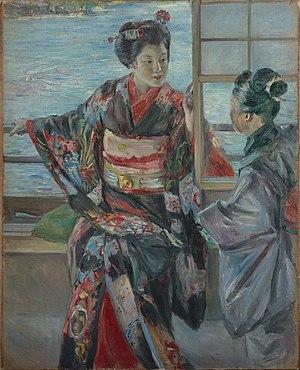
Le yō-ga désigne la peinture japonaise de style occidental qui apparaît après la restauration de Meiji en 1868.